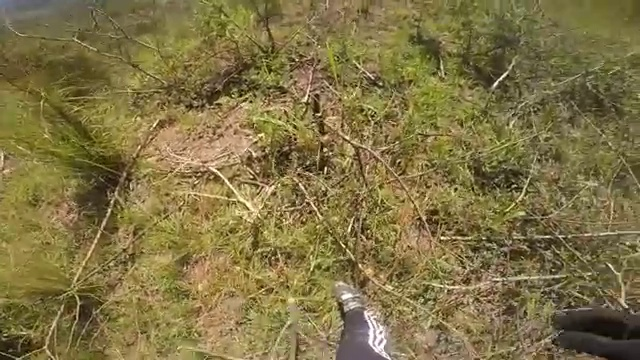
Fire: no
Smoke: no